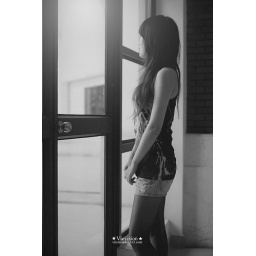
girl near windows